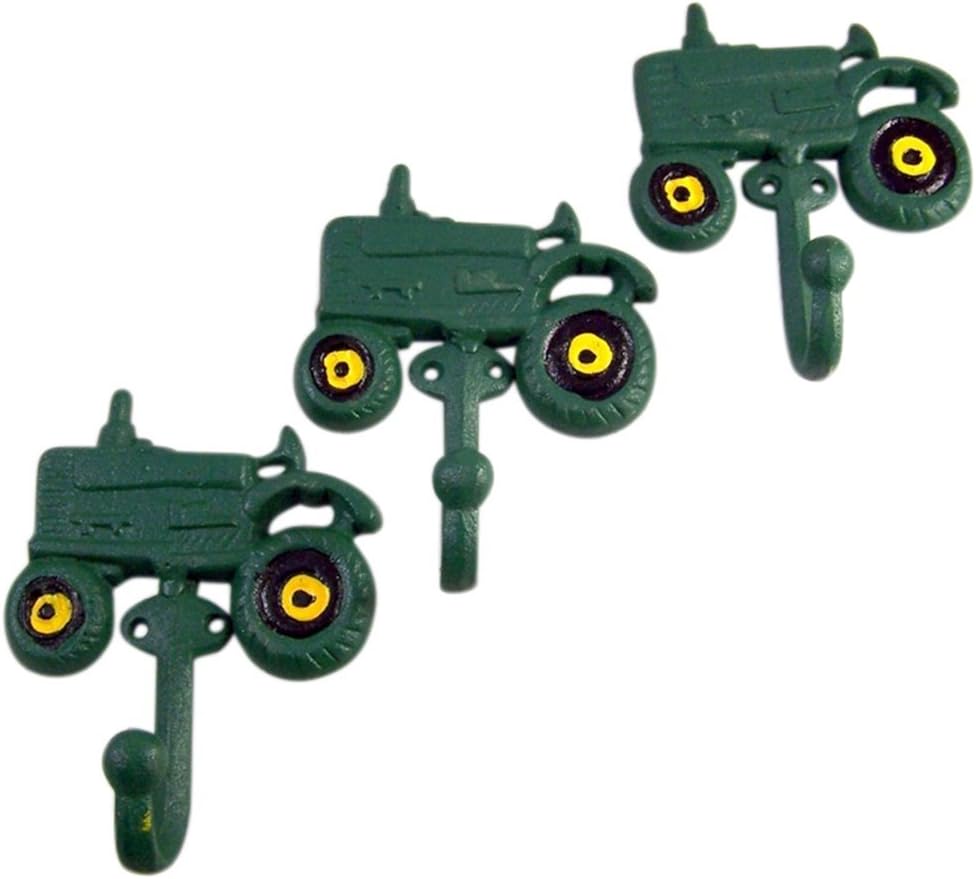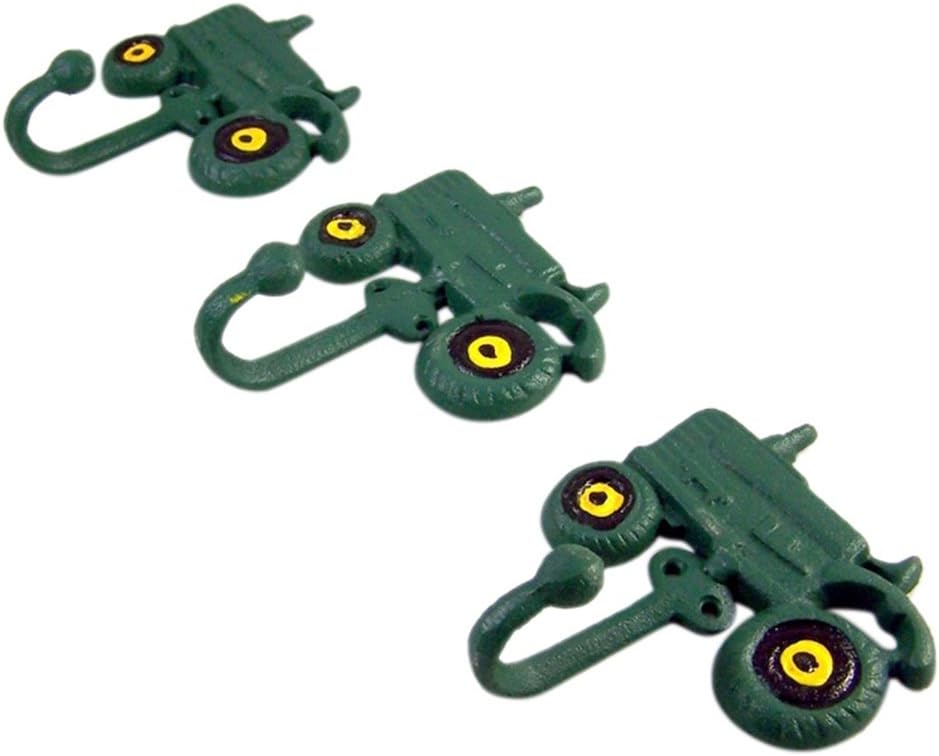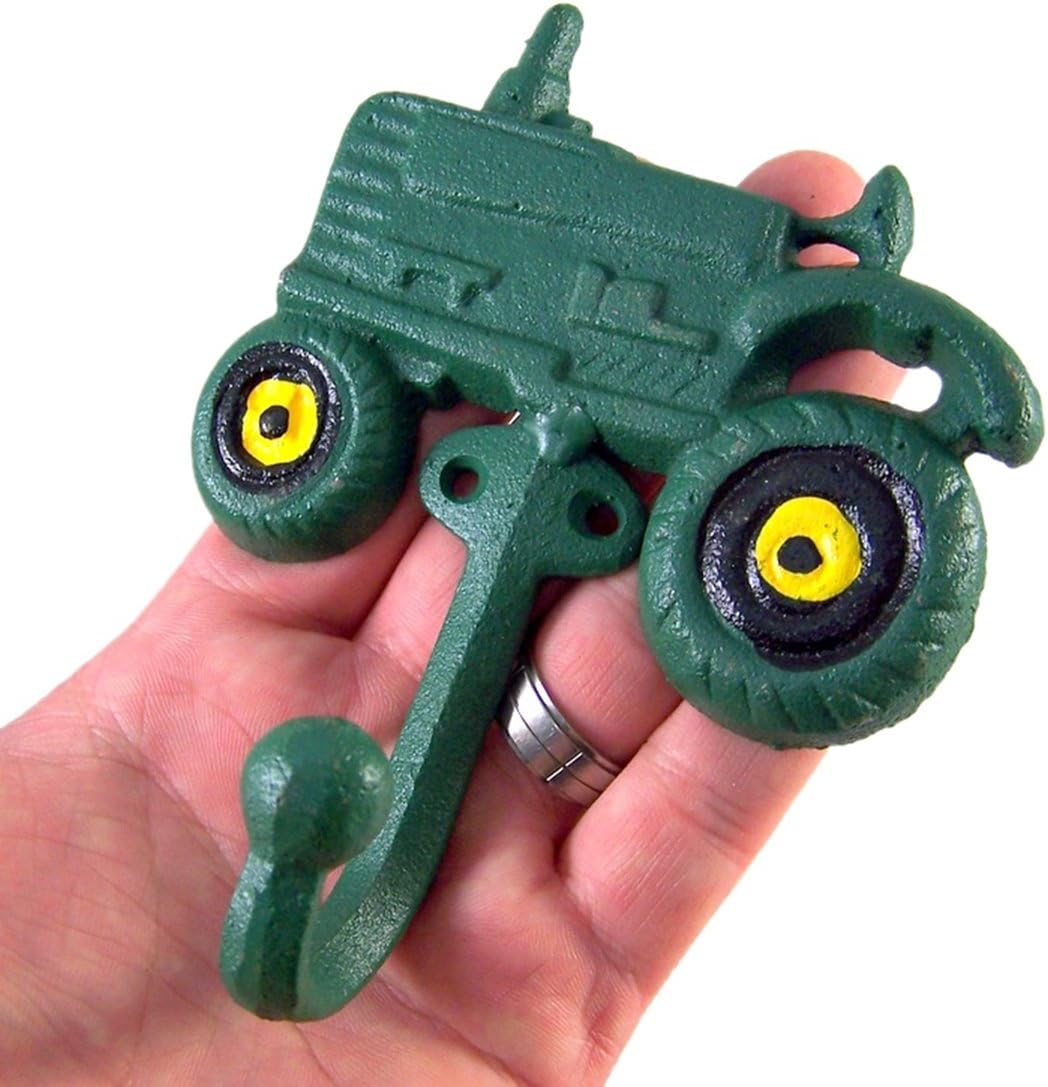
Rural Green Tractor Cast Iron Wall Hook 4 Inch (Set of 3)
Category: Office Products
This Cast Iron Tractor Hook set will tie together any room in addition to adding extra storage space. Create a unique look for any room, bathroom, or closet. Great for farmland and rustic home themes. Mounting hardware is not included.
Features: Set of 3 | Color: Green | Material: Cast Iron | Measures 4"L x 1.25"W x 5.25"H | Mounting hardware not included